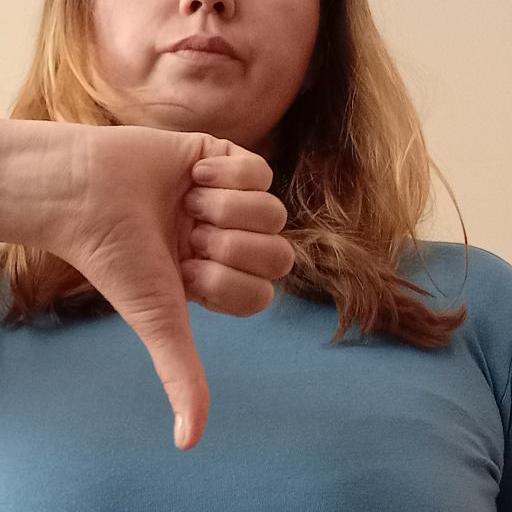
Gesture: dislike